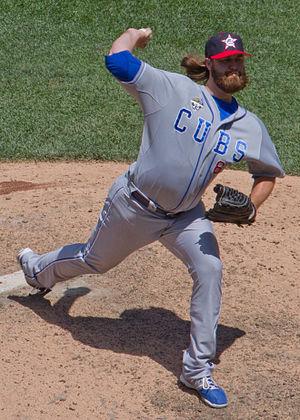
Brian Patrick Schlitter est un lanceur de relève droitier des Rockies du Colorado de la Ligue majeure de baseball.